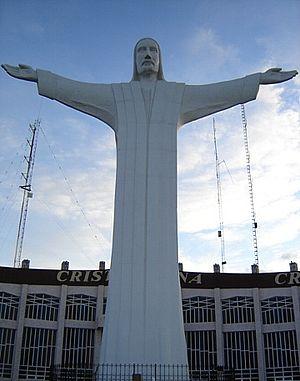
Cet article recense les statues les plus hautes actuellement érigées.